Hardened aircraft shelter

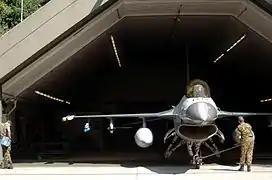
An F-16 being towed into a HAS at Volkel Air Base

As with many military items, whether structures, tanks or aircraft, its most prolific use was during the Cold War. NATO and Warsaw Pact countries built hundreds of HASs across Europe. In this context, hardened aircraft shelters were built to protect aircraft from conventional attacks, as well as nuclear, chemical and biological strikes. NATO shelters, built to standard designs across the continent, were designed to withstand a direct hit by a 500 lb (226 kg) bomb, or a near miss by a larger one (i.e., 1,000 lb+). In theory, HASs were also built to protect aircraft in a nuclear strike; however, the effect of such an attack on airfield taxiways, runways, support facilities and personnel would have made any retaliatory mission extremely difficult, and subsequent return and rearming almost impossible.